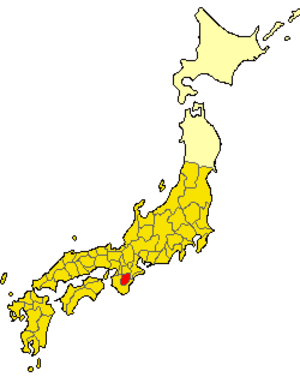
La province de Yoshino est une ancienne province du Japon dans la préfecture de Nara sur l'île de Honshū. C'est une entité spéciale éphémère parmi les provinces du Japon, située dans la région du Kansai. Elle est composée d'un seul district, le district de Yoshino. Son extension coïncide à peu près avec l'actuel district de Yoshino plus la ville de Gojō.